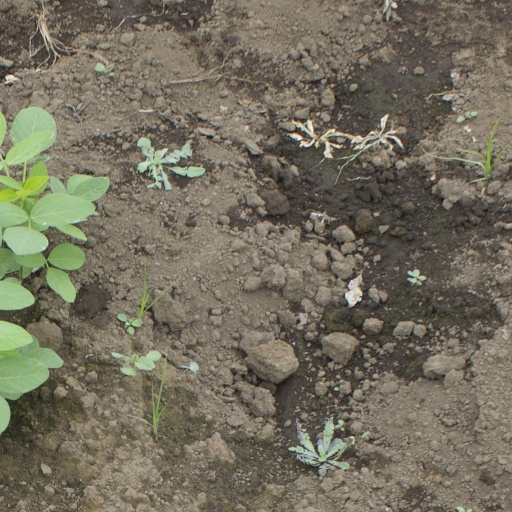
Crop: soybean